System Shock (series)

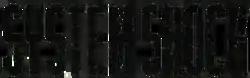
Logo as of 2023

System Shock is a science fiction video game series created by Looking Glass Technologies. It consists of "System Shock", "System Shock 2," and the 2023 "System Shock" remake. A third main entry, "System Shock 3", has been announced.